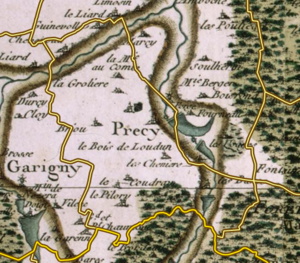
Le village de Précy dans l'est du département du Cher, sur la carte de Cassini (XVIIIe siècle). Les limites actuelles des communes sont superposées, indiquées en jaune.
Précy est une commune française située dans le département du Cher en région Centre-Val de Loire.